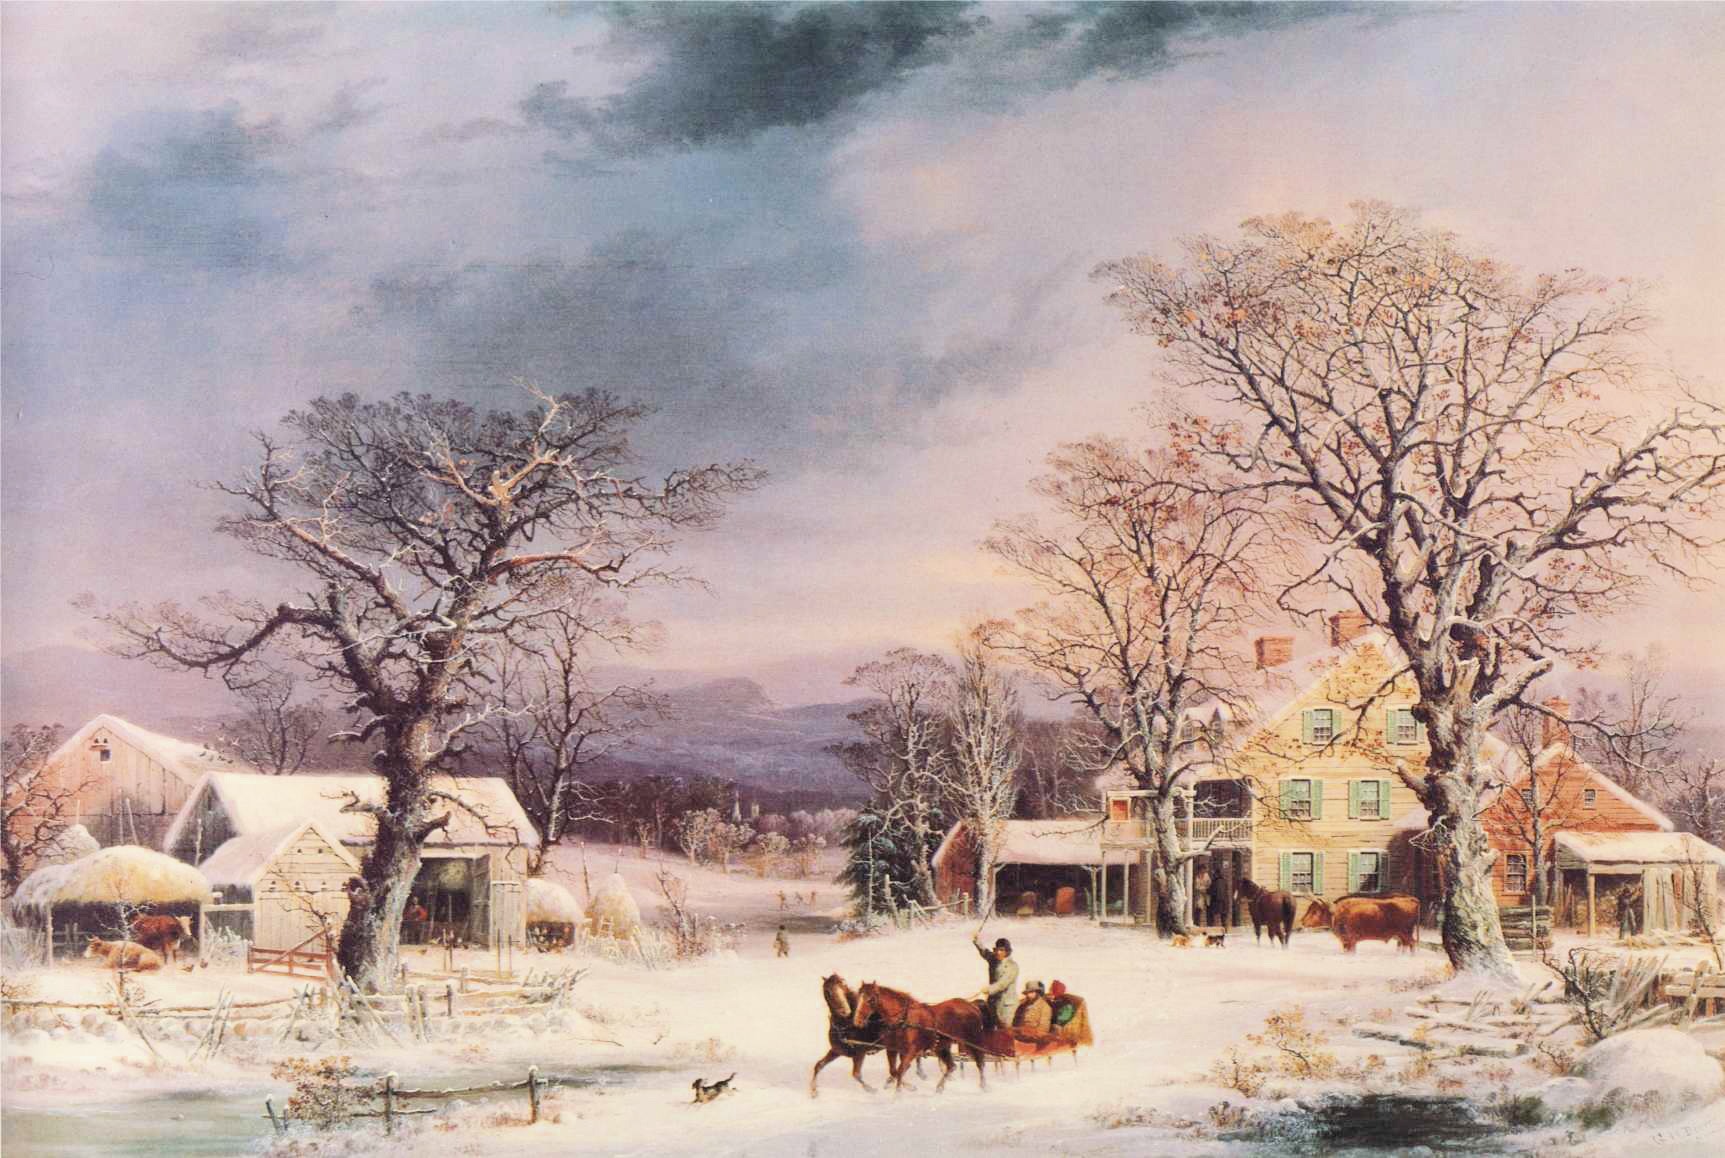
landscape, nature, snow, winter, sky, farm, countryside, house, morning, flower, barn, country, ice, scenic, weather, artistic, lane, season, painting, trees, horses, outside, art, clouds, sled, rural area, artistry, watercolor paint, oil on canvas, george durrie